Antyesti

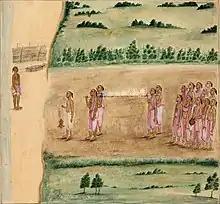
An 1820 painting showing a Hindu funeral procession in south India. The pyre is to the left, near a river, the lead mourner is walking in front, the dead body is wrapped in white and is being carried to the cremation pyre, relatives and friends follow

Antyesti (IAST: Antyeṣṭi), also known as Antima Samskara, Antya-kriya, Anvarohanyya, or as Vahni Samskara, literally means "last sacrifice" or "final auspicious ceremony", and refers to the funeral rites for the dead in Hinduism, which usually involves cremation of the body. This rite of passage is the last samskara in a series of traditional life cycle samskaras that start from conception in Hindu tradition.